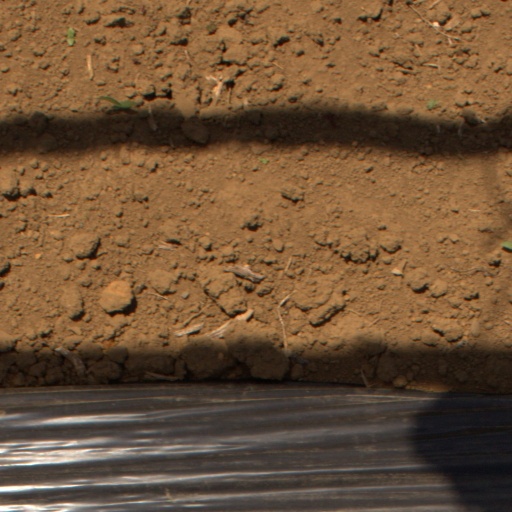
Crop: Jerusalem artichoke